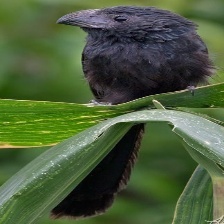
Species: GROVED BILLED ANI
Scientific name: CROTOPHAGA SULCIROSTRIS